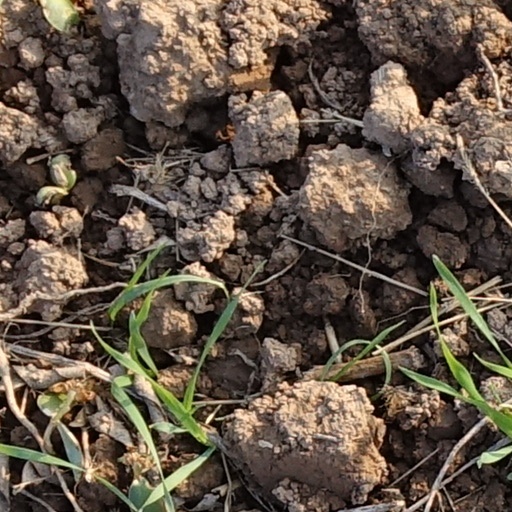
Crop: wheat